Prince Peter August of Saxe-Coburg and Gotha

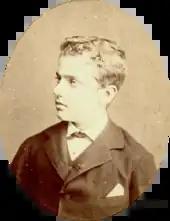
Prince Pedro Augusto aged 11, 1877

The eldest son of Prince Ludwig August of Saxe-Coburg and Gotha, and of Princess Leopoldina of Brazil, Dom Pedro Augusto was also the first grandson of Emperor Dom Pedro II of Brazil and Empress Teresa Cristina. His paternal grandparents were Prince August of Saxe-Coburg and Gotha and Princess Clémentine of Orléans (daughter of King Louis Philippe of France).